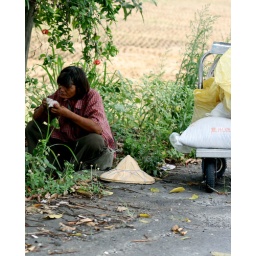
eating by the side of the road